Société des Chemins de Fer Vicinaux du Congo

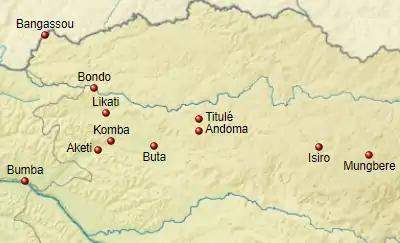
Railway stations. The section to Bangassou was never started

At the track separated into the line north to Bondo and the line east towards Buta, from Aketi.